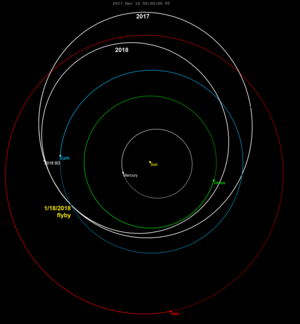
2018 BD est un astéroïde géocroiseur de type Apollon, découvert le 18 janvier 2018, juste avant son approche de la Lune.